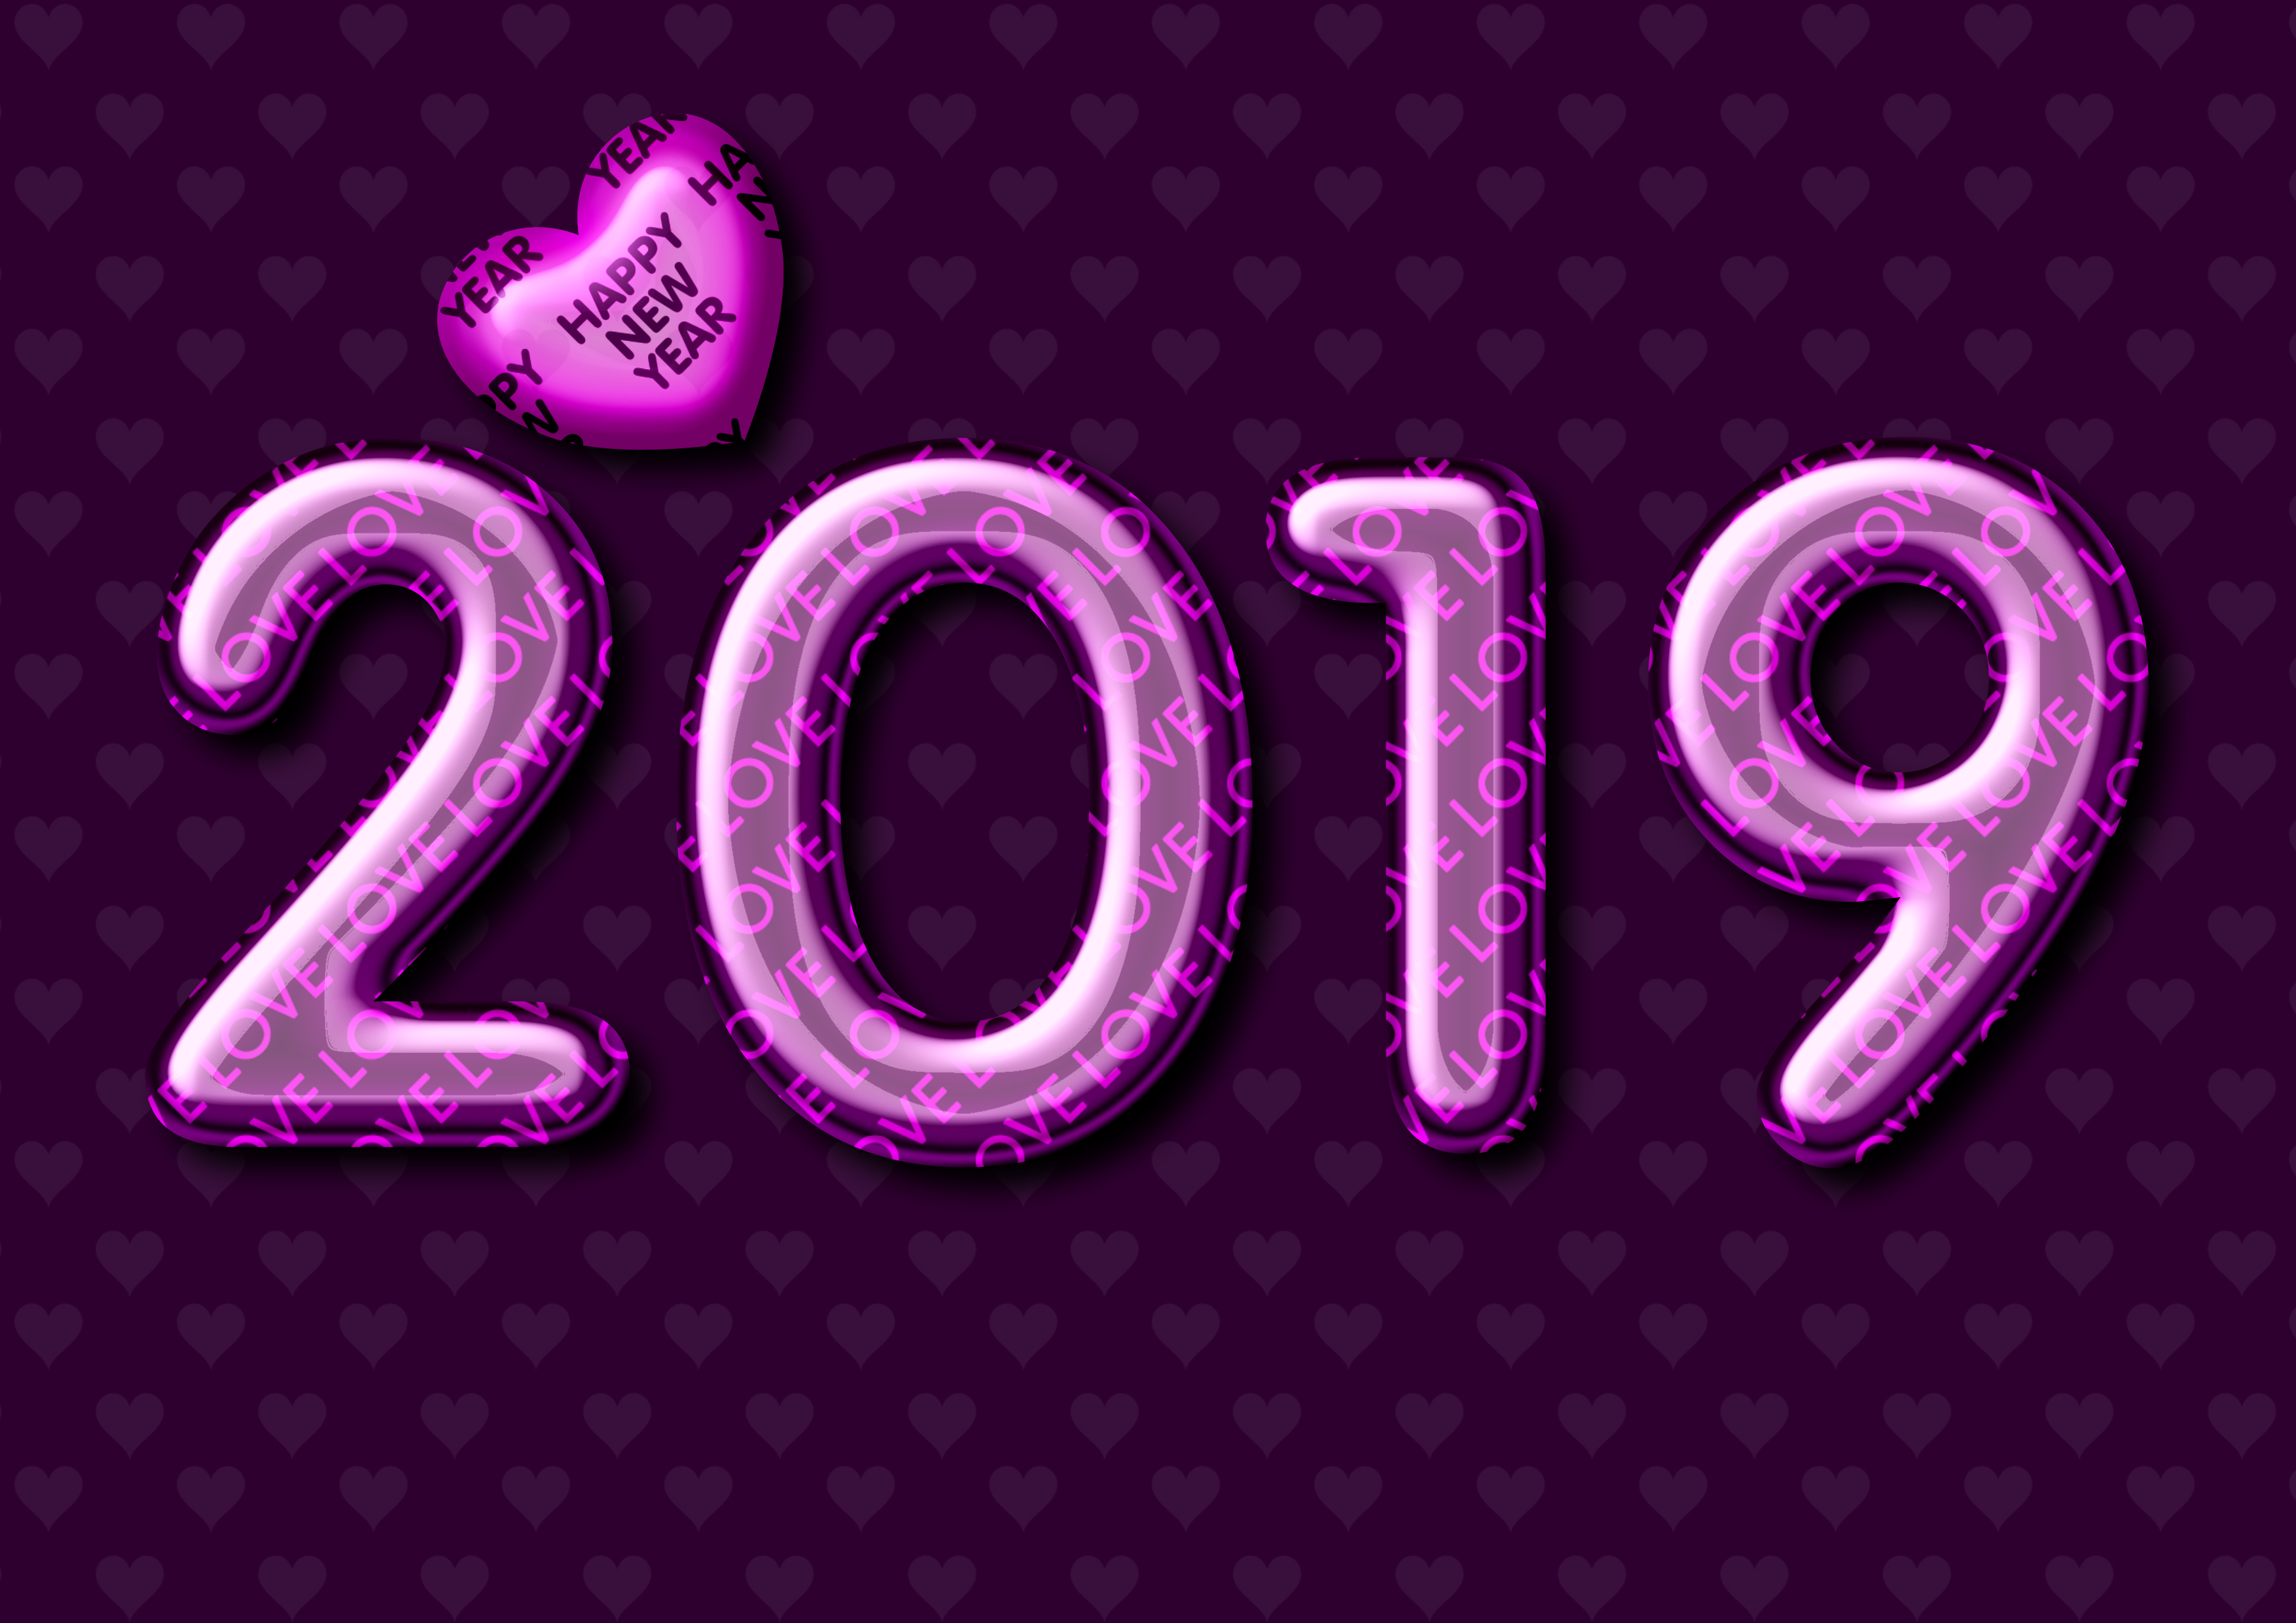
2019, new year, greeting, text, font, pink, number, Material property, magenta, graphics, symbol, graphic design